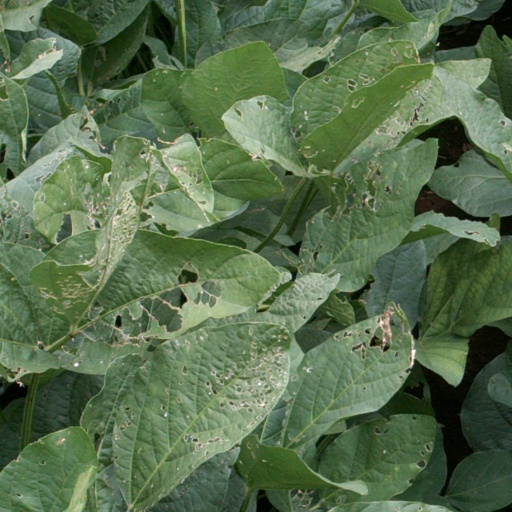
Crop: soybean